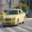
Label: automobile